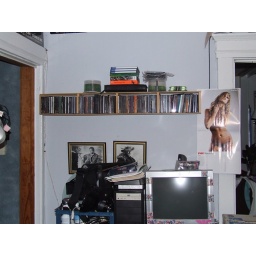
I wall mounted an old CD tower in my computer room.